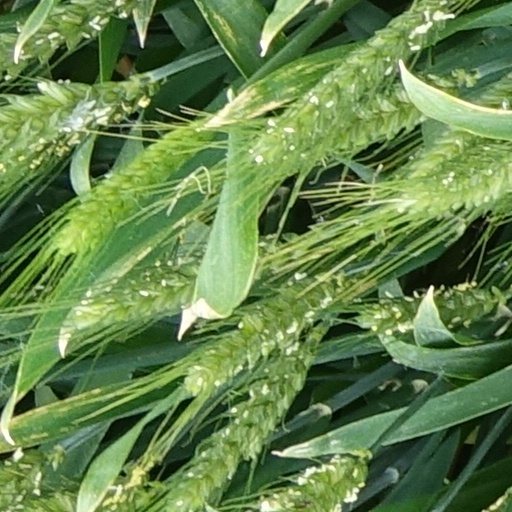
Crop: wheat